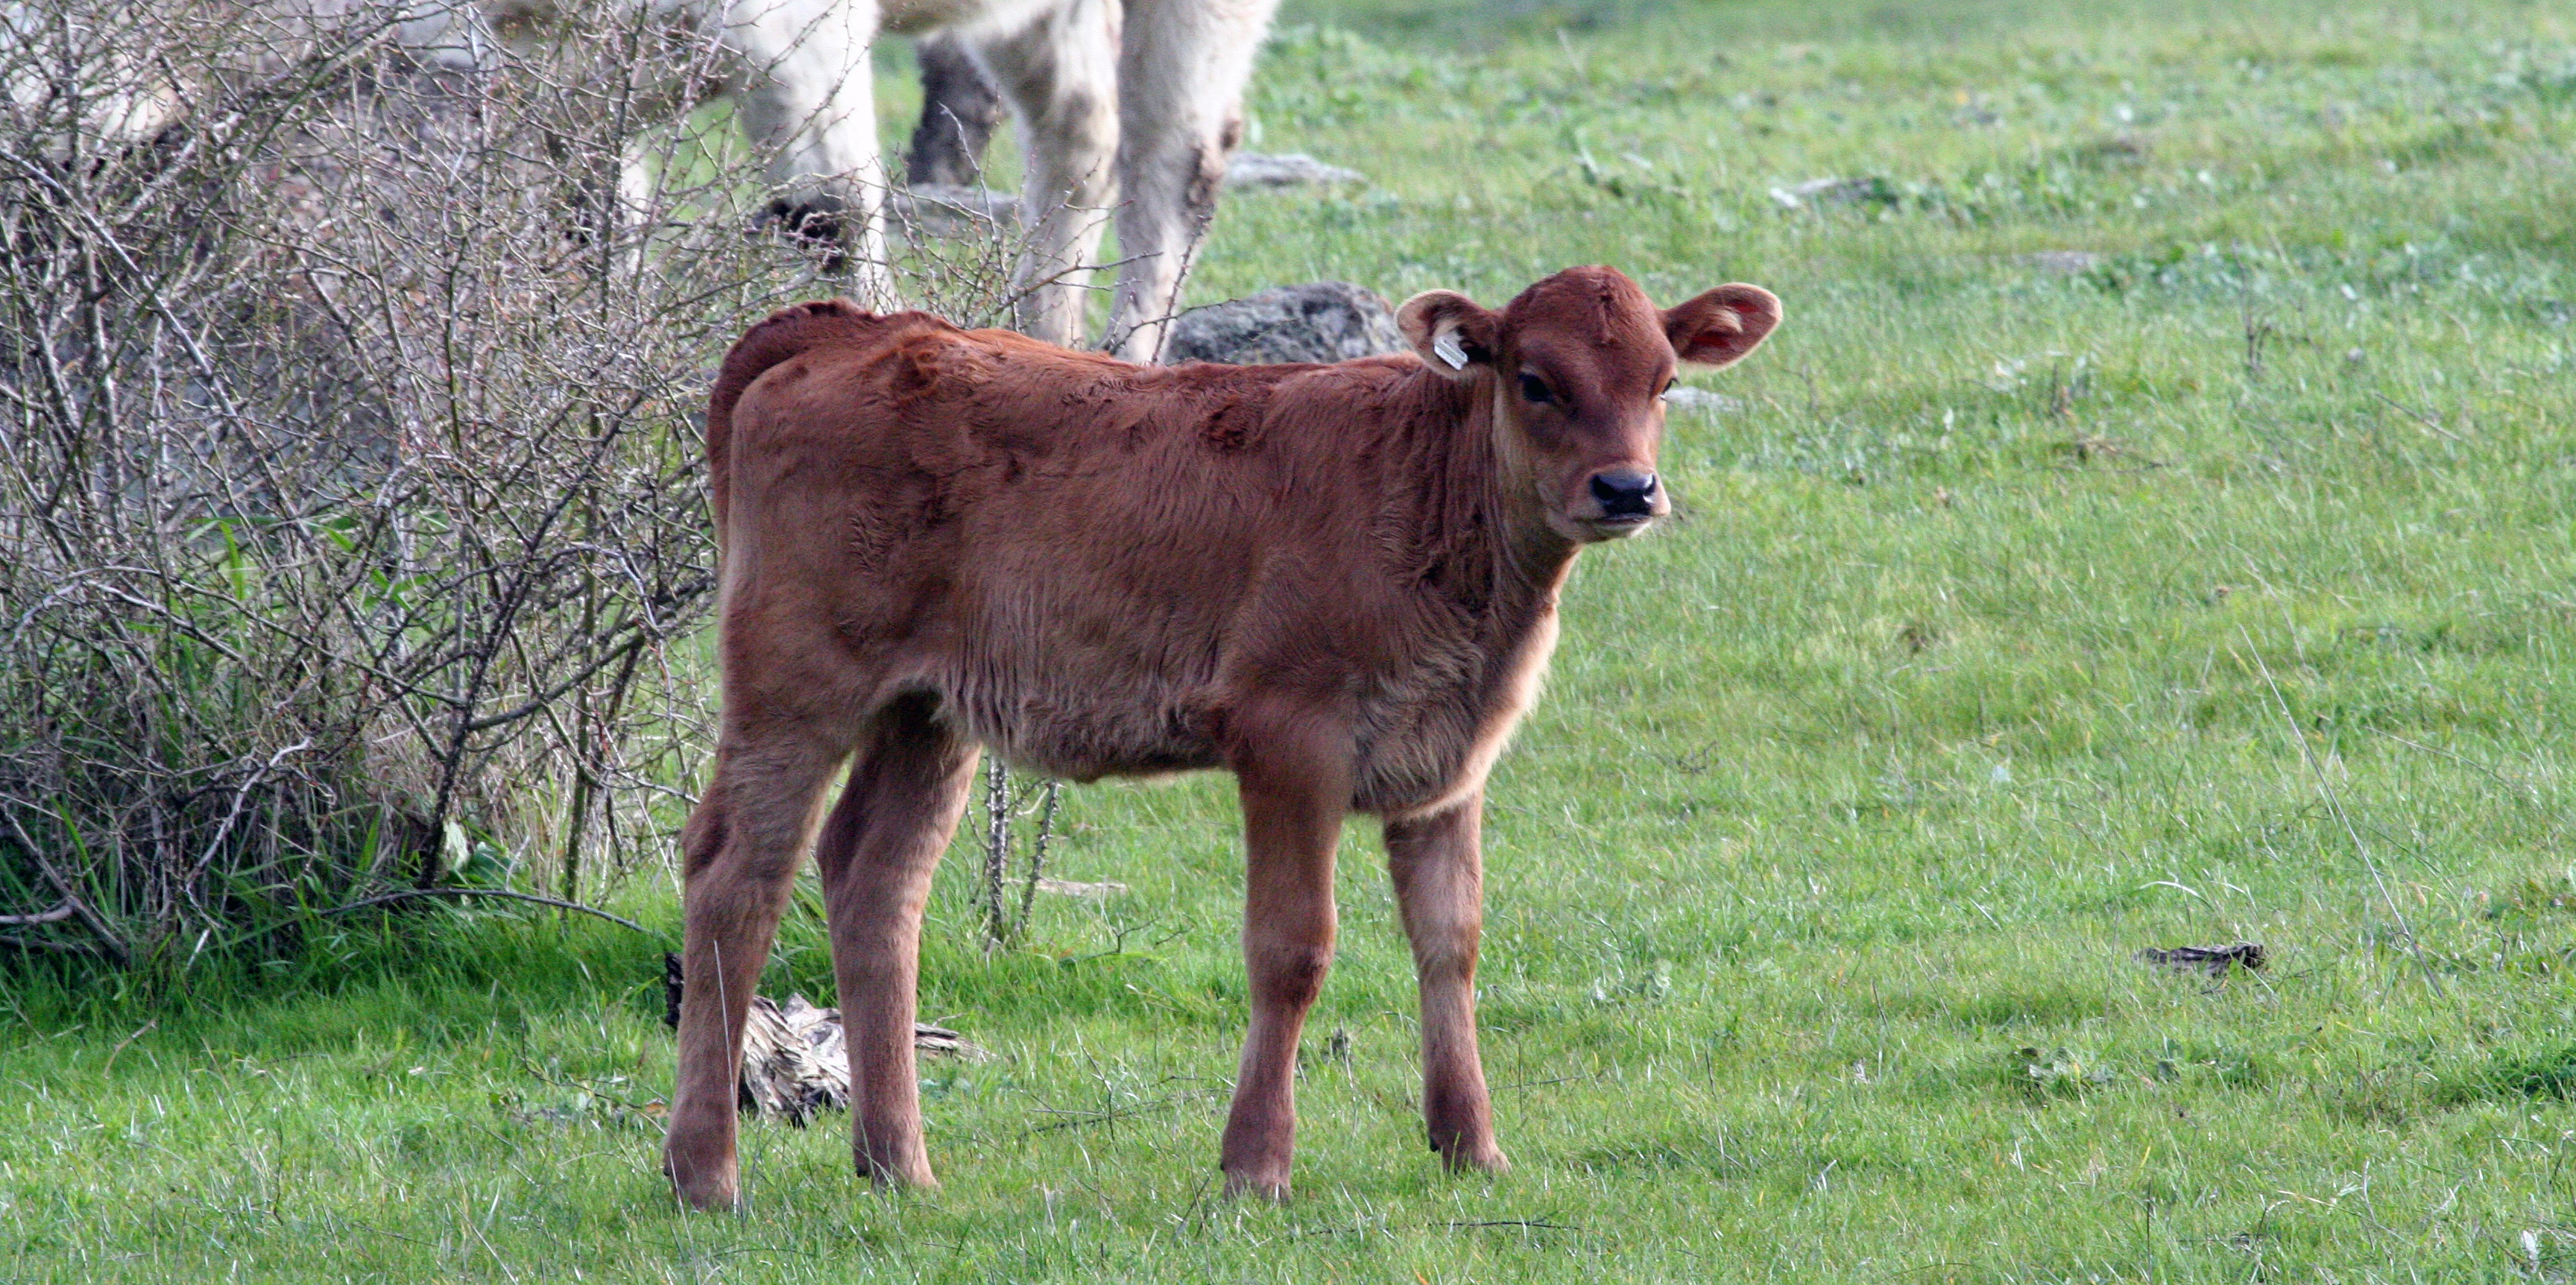
meadow, prairie, wildlife, pasture, grazing, mammal, fauna, calf, grassland, vertebrate, cattle like mammal